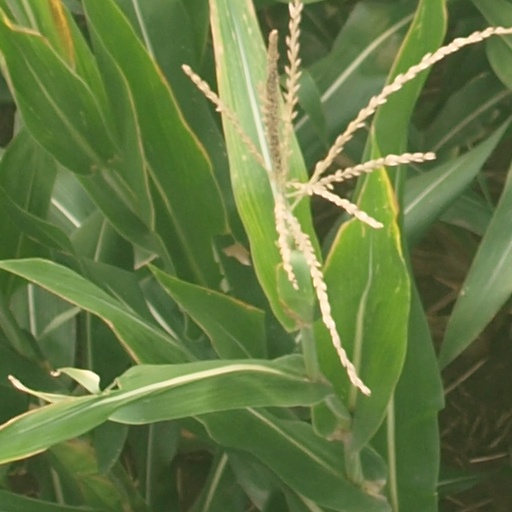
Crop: maize; corn